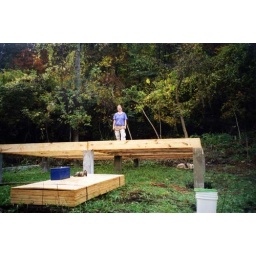
The process of building Sara White (nee Miller)'s house in Arkansas. Photographs by Electra Sylva.